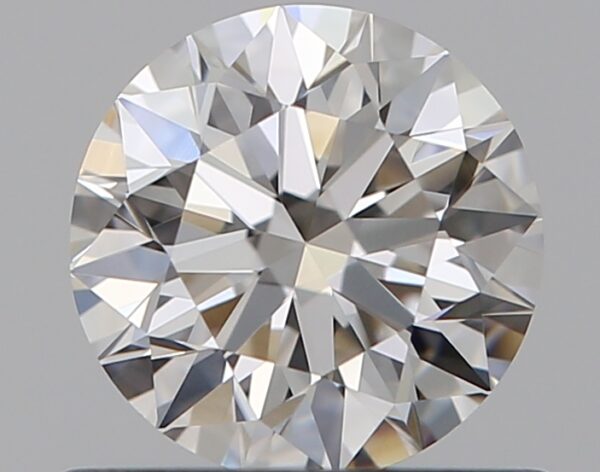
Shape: round
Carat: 0.57
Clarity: VVS1
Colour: J
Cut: EX
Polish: EX
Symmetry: EX
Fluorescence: M
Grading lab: GIA
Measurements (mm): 5.27 x 5.3 x 3.31